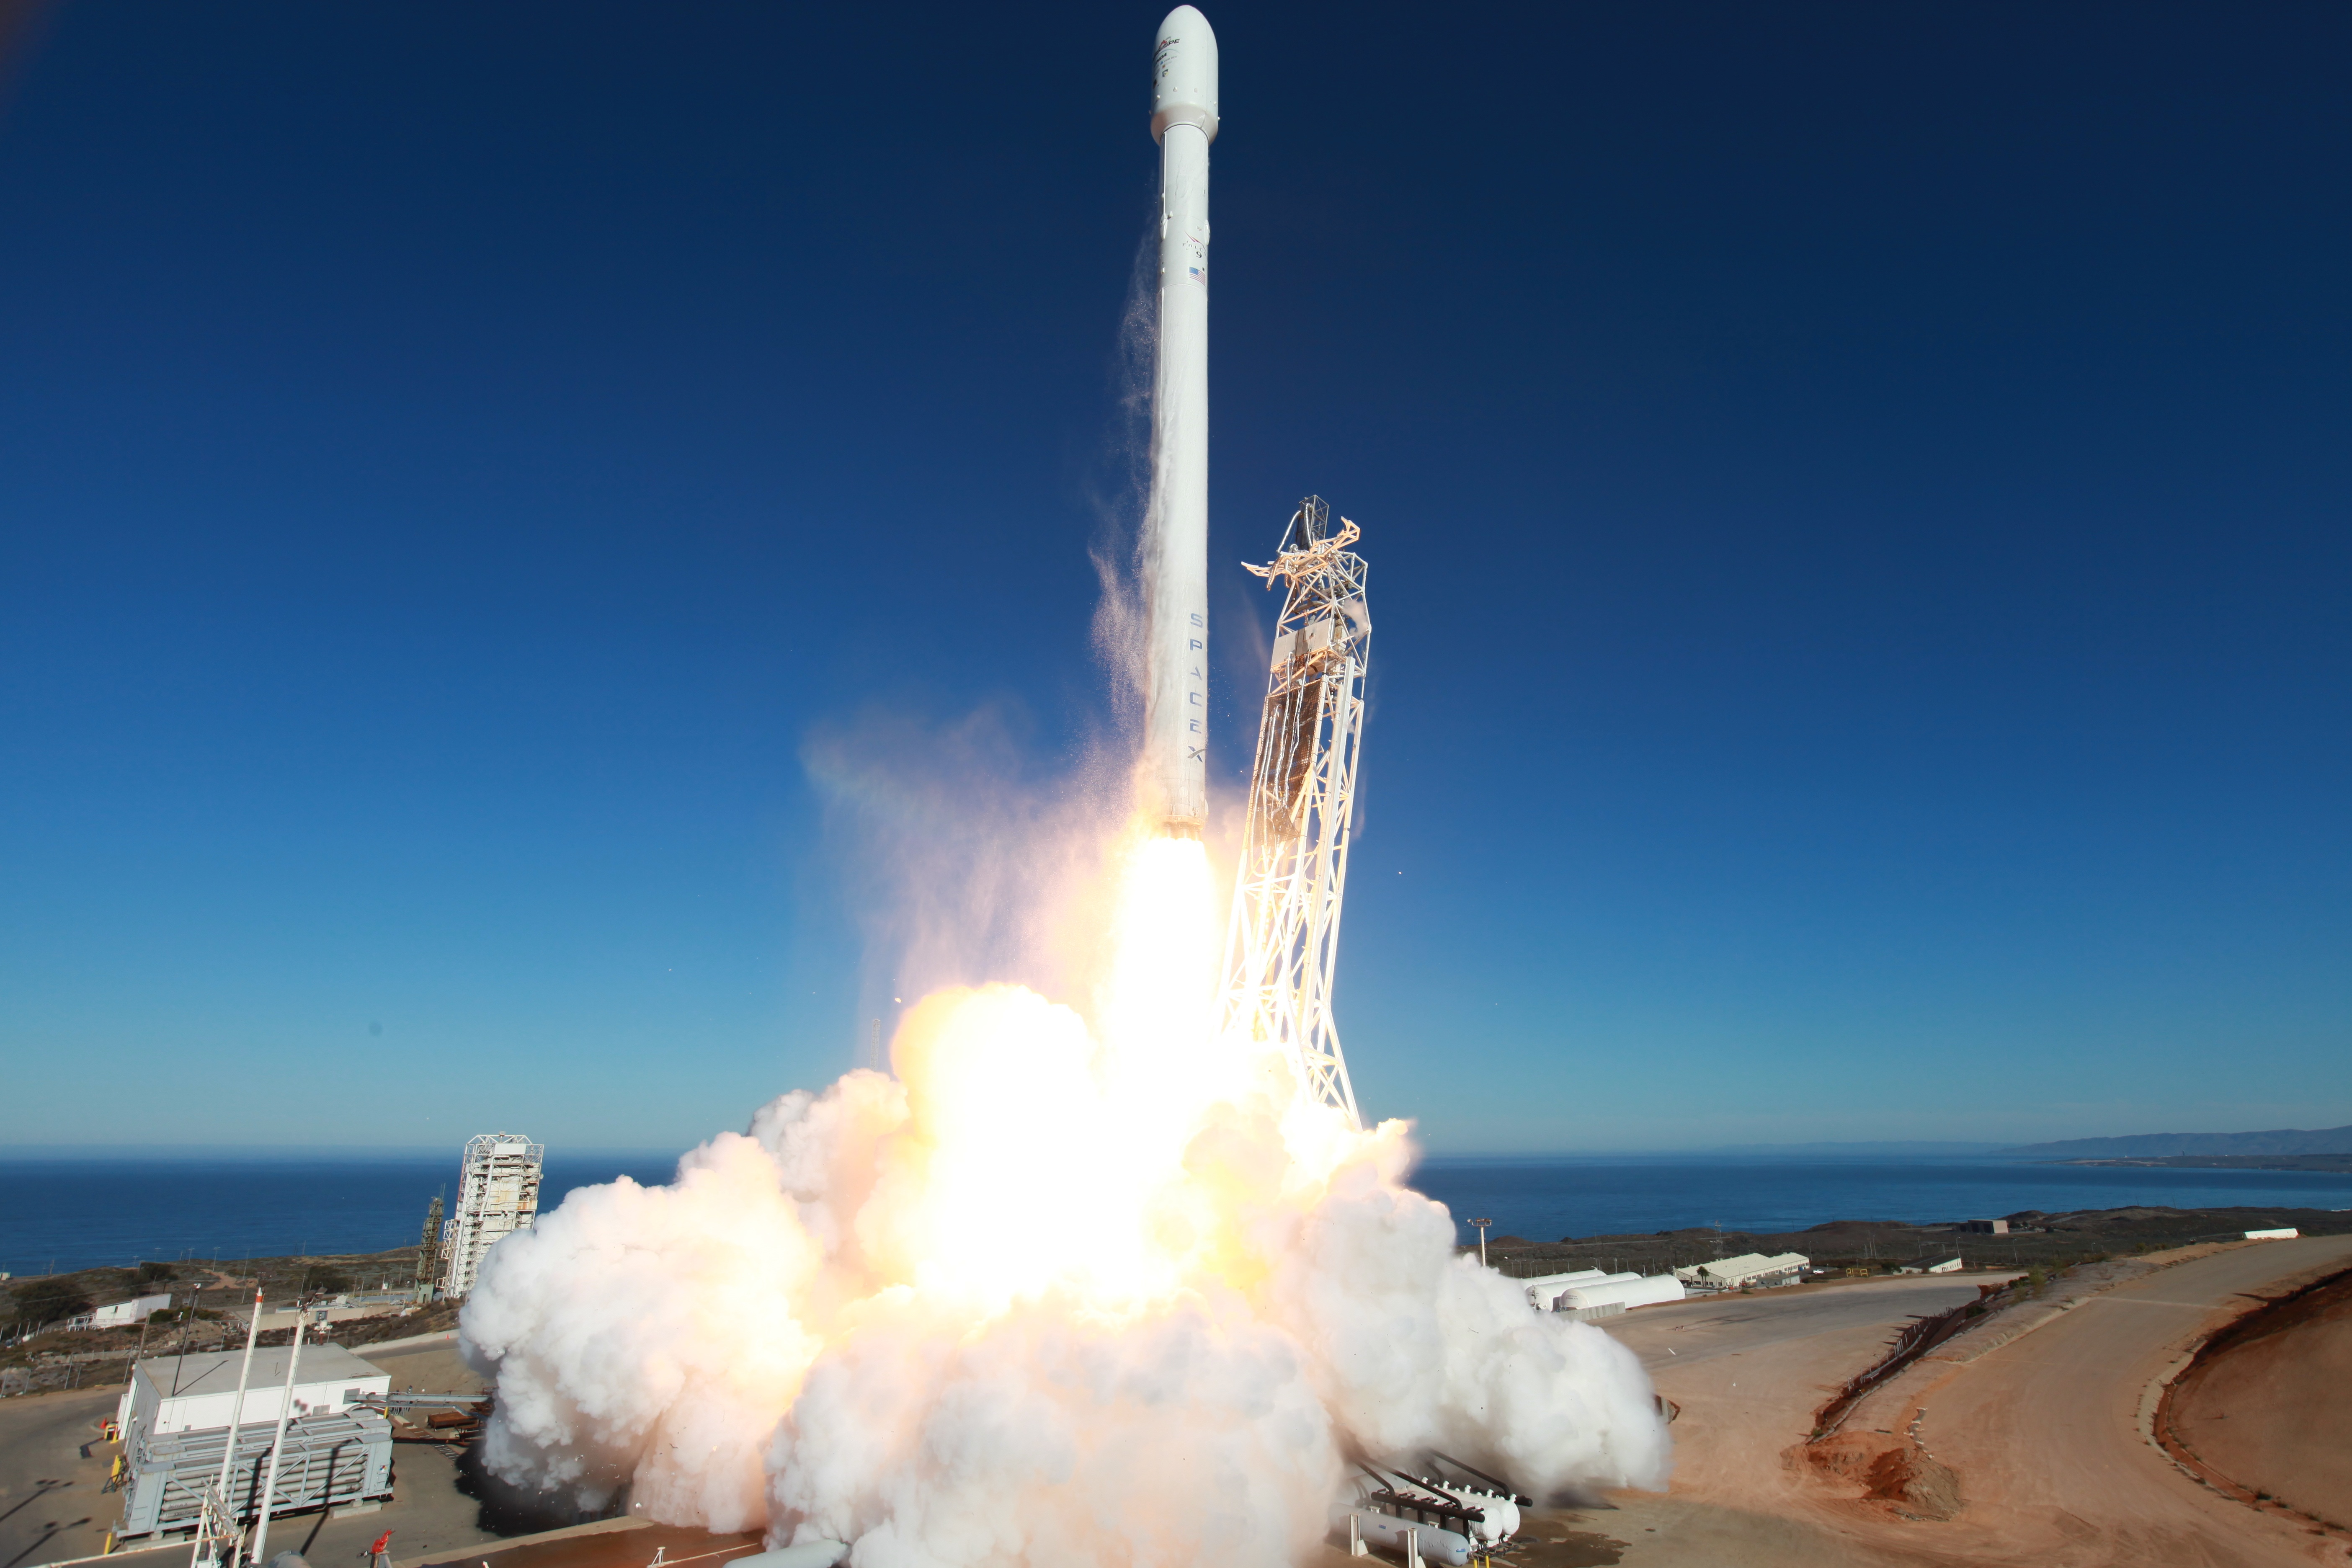
flying, transportation, transport, vehicle, space, speed, rocket, launch, power, rocket launch, flames, spaceship, fuel, countdown, cape canaveral, spacecraft, launch pad, missile, spacex, propulsion, lift off, atmosphere of earth, rocket engine